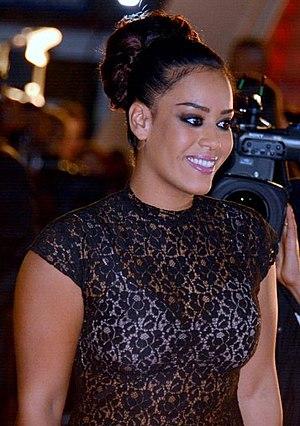
Amel Bent, à la cérémonie des NRJ Music Awards 2014.
La saison 6 de The Voice Kids réalisée par Tristan Carné et Didier Froehly est diffusée sur TF1 le 23 août 2019 jusqu’au 25 octobre 2019. L'émission compte 8 soirées : 4 soirées d'auditions à l'aveugle, 2 soirées de battles, 1 soirée pour la demi-finale et enfin la finale en direct.
The Voice : La Plus Belle Voix, plus souvent nommé simplement The Voice, est une émission de télévision française de télé-crochet musical réalisée par Tristan Carné et Didier Froehly diffusée sur TF1 depuis le 25 février 2012. Huit saisons ont déjà été diffusées à la télévision. Produite au départ par Shine France, elle est adaptée de l'émission musicale néerlandaise The Voice of Holland, créée par le fondateur d'Endemol, John de Mol, et déclinée dans une trentaine de pays. La version française, présentée par Nikos Aliagas et Karine Ferri, est la plus regardée en Europe. À partir de 2017 ITV Studios France obtient les droits de production.
La saison 5 de The Voice Kids réalisée par Tristan Carné et Didier Froehly est diffusée sur TF1 du 12 octobre 2018 au 7 décembre 2018.